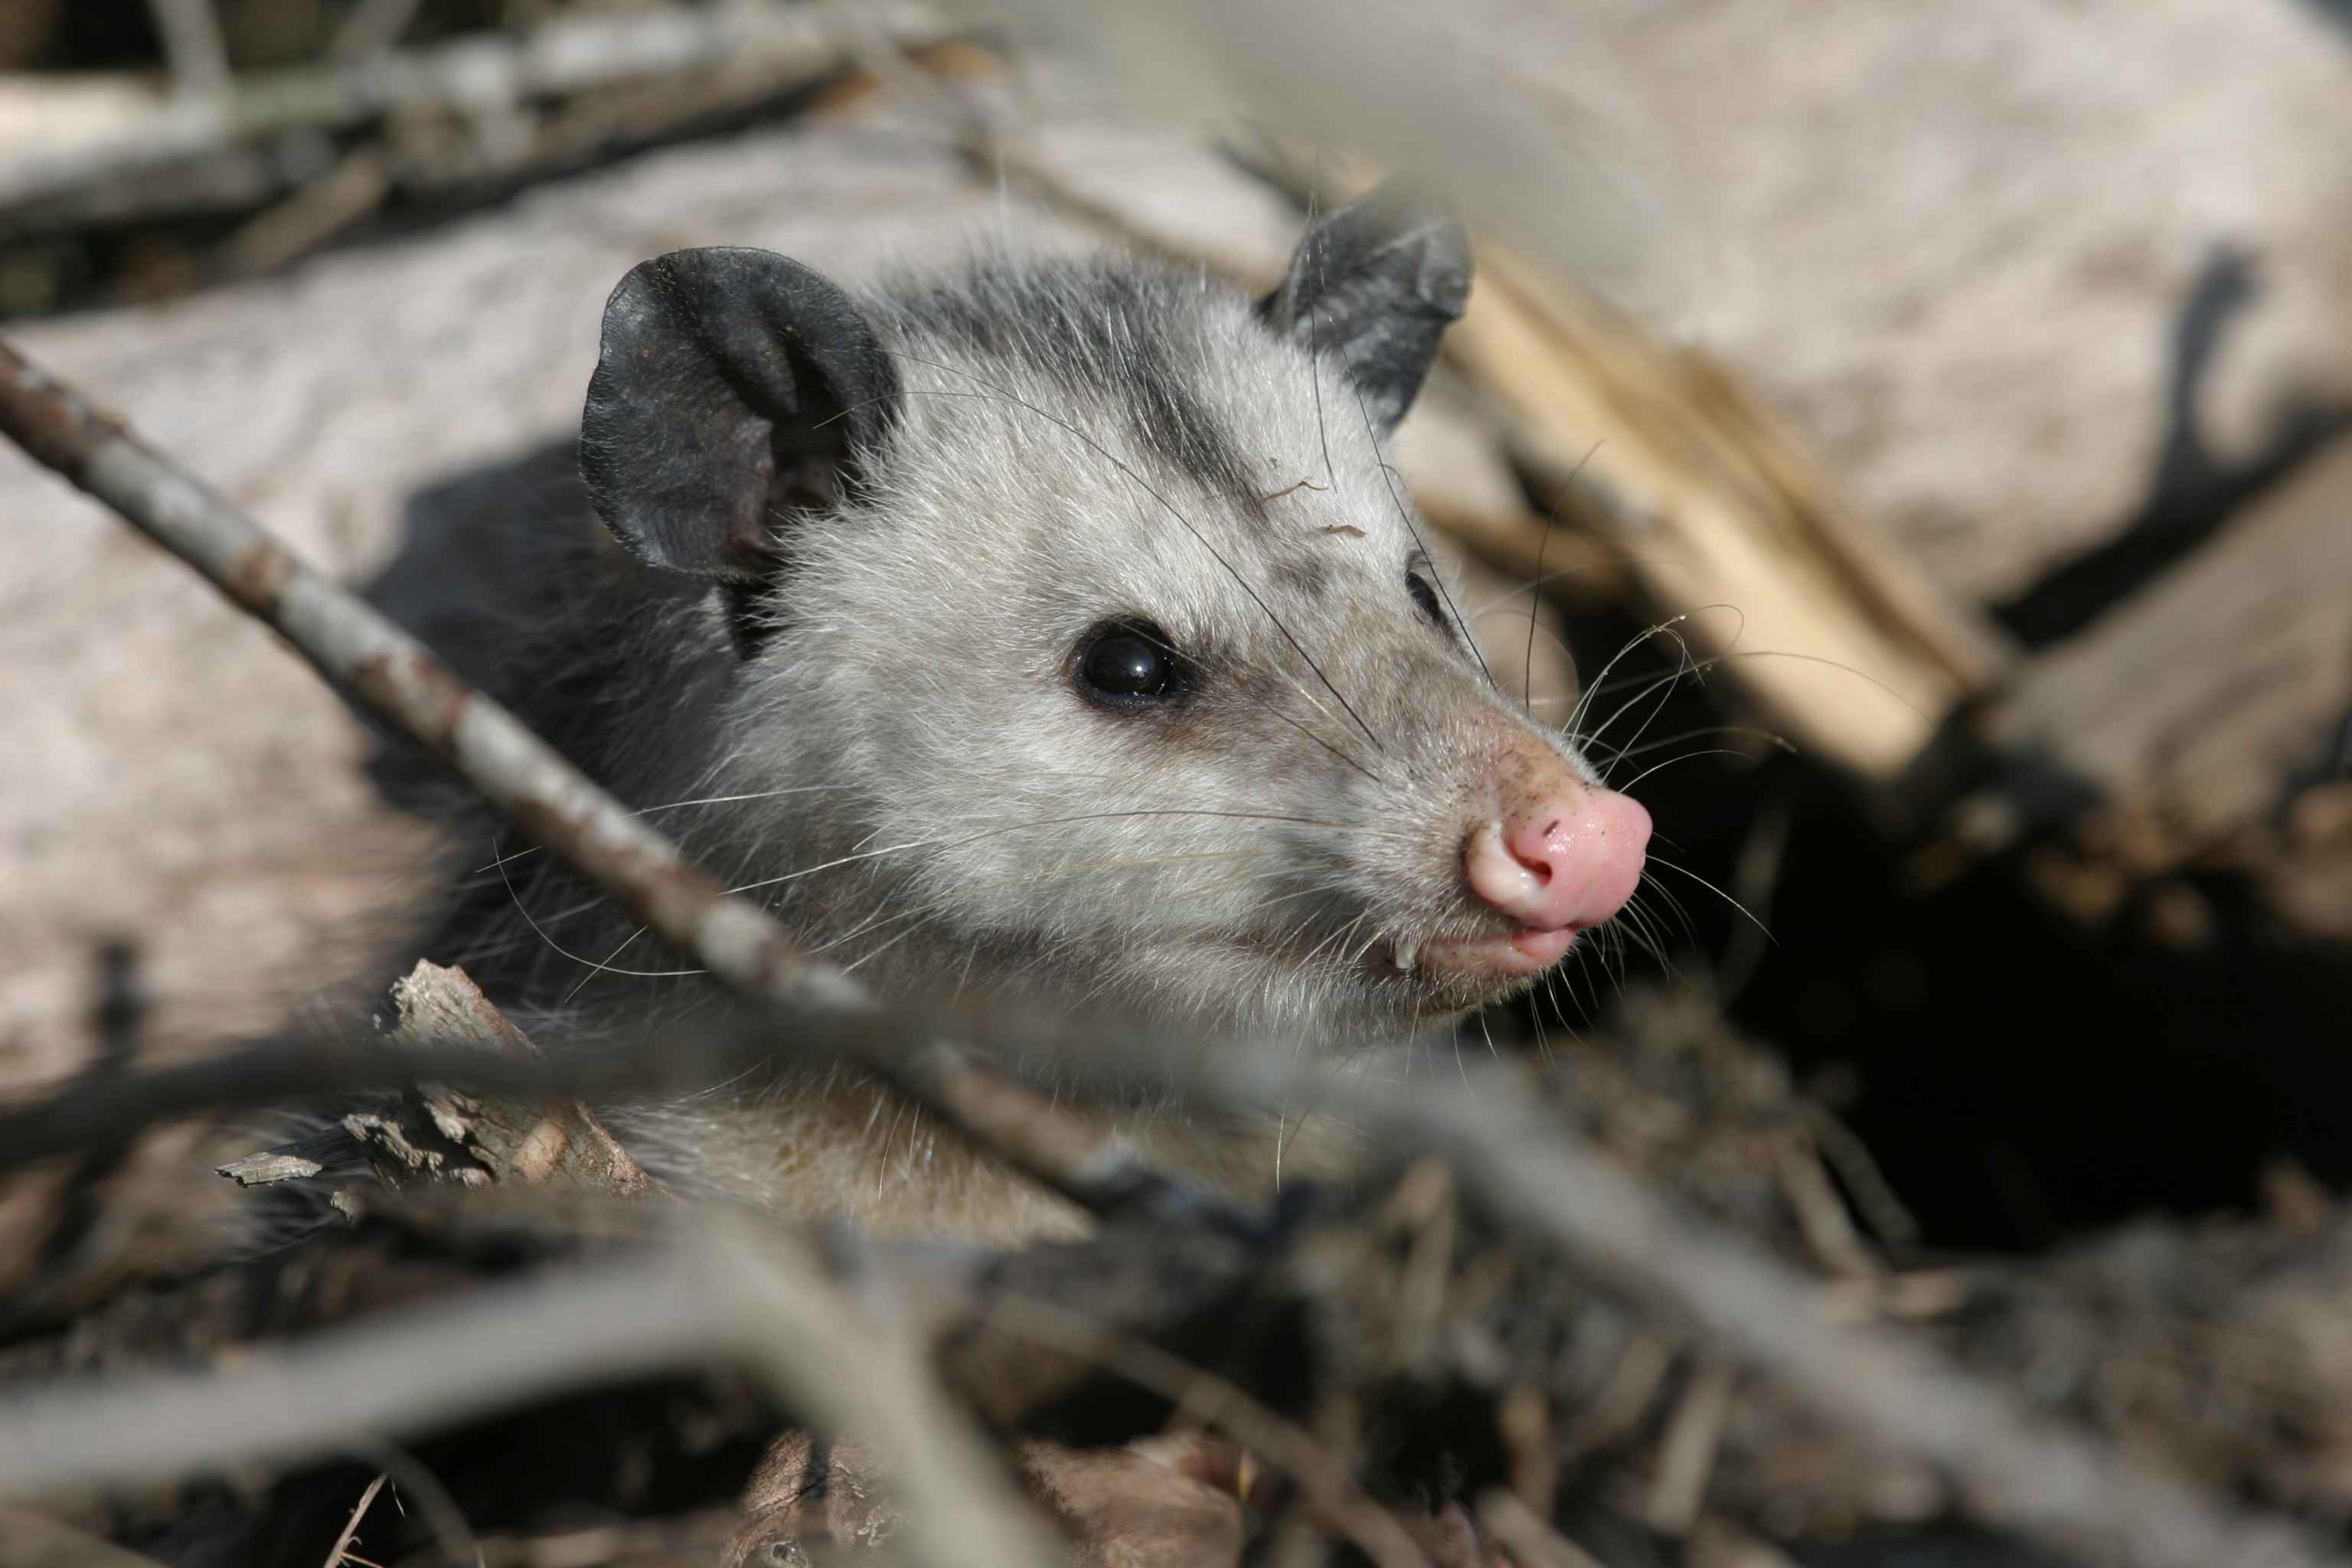
mouse, animal, wildlife, mammal, rodent, opossum, fauna, rat, whiskers, animals, vertebrate, pest, marsupial, gerbil, muroidea, muridae, virginia opossum, common opossum, virginiana, didelphis